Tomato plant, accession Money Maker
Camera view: vertical (180 deg); turntable rotation: 330 degrees
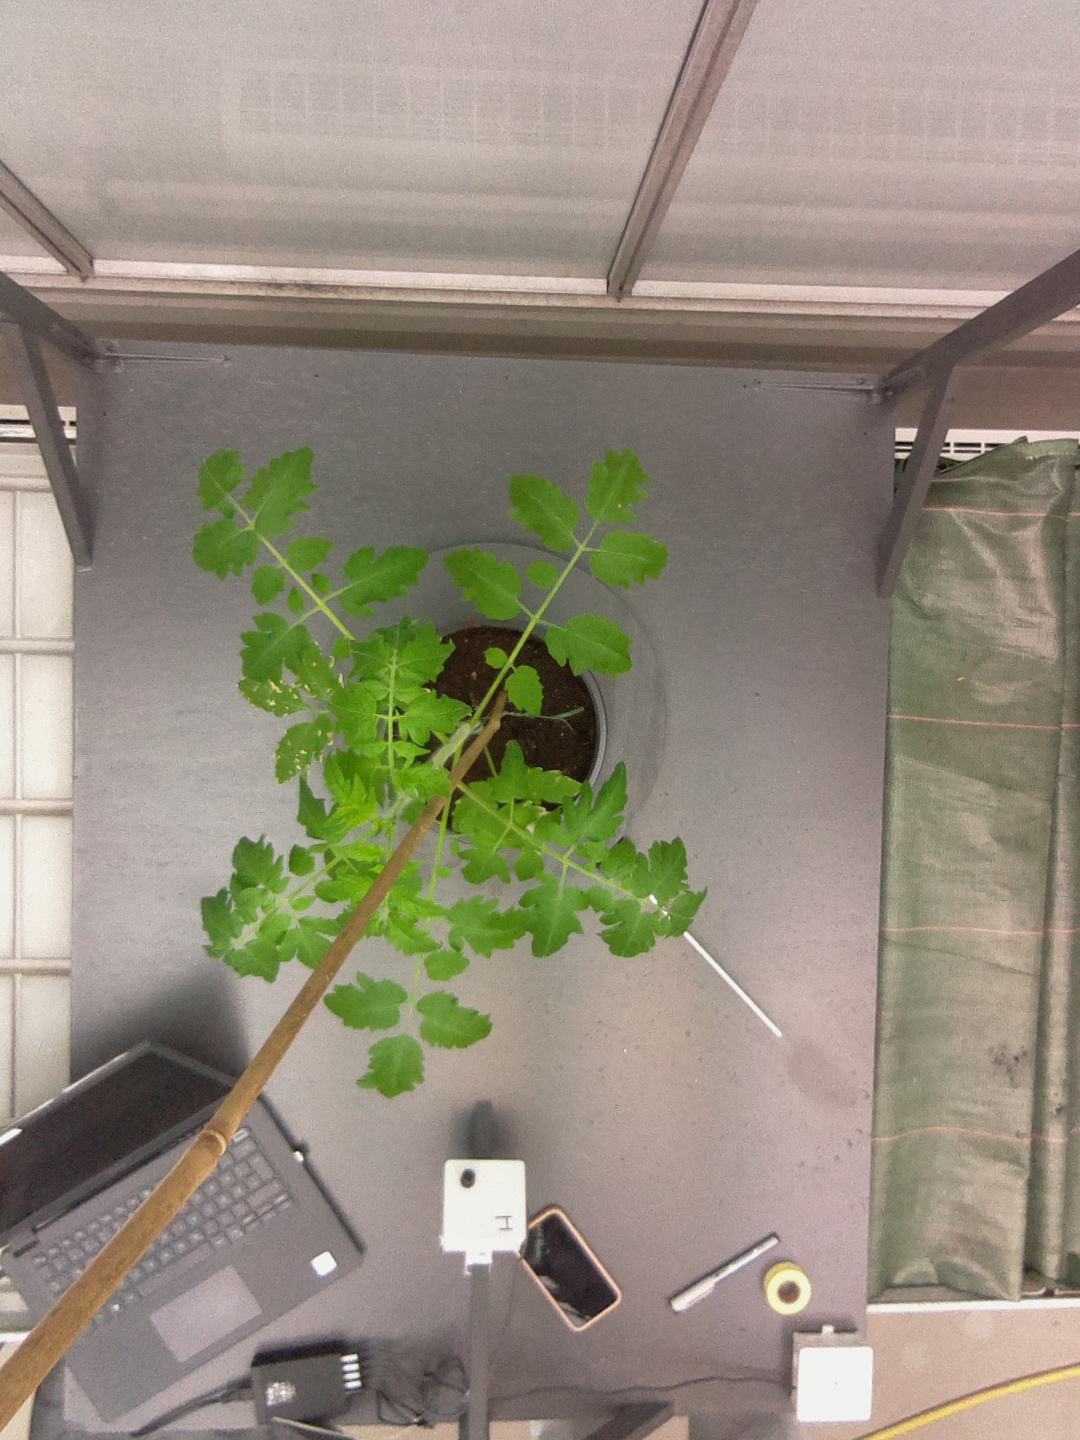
BBCH growth stage 14: 8 of true leaves visible